Y Lle Celf

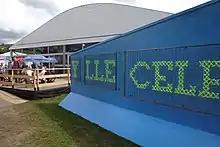
Y Lle Celf's temporary pavilion at Abergavenny in 2016

Y Lle Celf (Welsh for 'The Art Place') is an annual art, craft and architecture exhibition held during the National Eisteddfod of Wales, claimed to be the biggest temporary art exhibition in Europe.